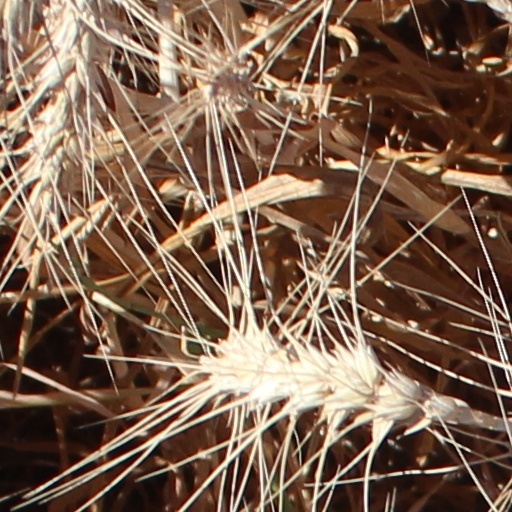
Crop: wheat